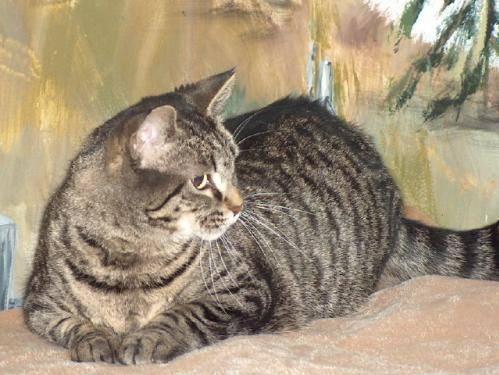
cat